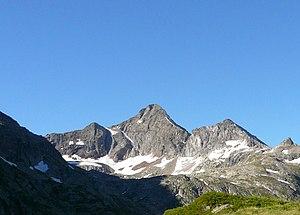
Pic d'Arriel
Le pic d'Arriel est un sommet des Pyrénées situé sur la frontière franco-espagnole et la ligne de partage des eaux.